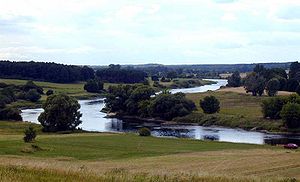
Warta
Warta nær Wronki
Warta er en biflod til Oder i det vestlige og centrale Polen. Med en længde på ca. 808 km er det landets tredjelængste flod. Warta har et afvandingsareal på 54.529 km². Floden er forbundet med Wisła via floden Noteć og Bydgoszcz-kanalen nær Bydgoszcz.